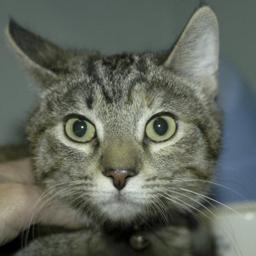
Animal: cats